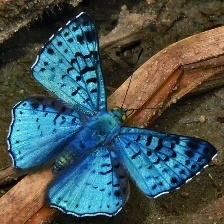
Species: GLITTERING SAPPHIRE